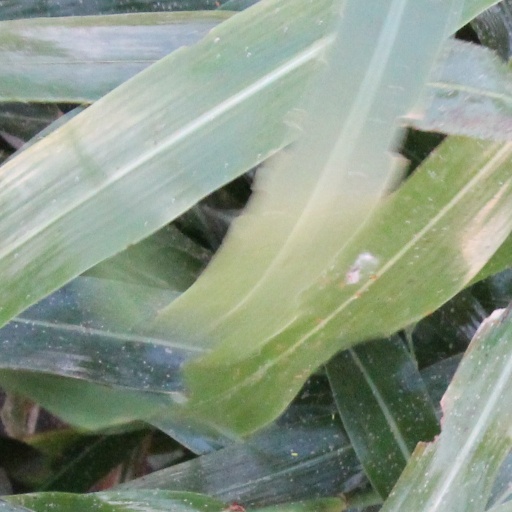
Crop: sorghum